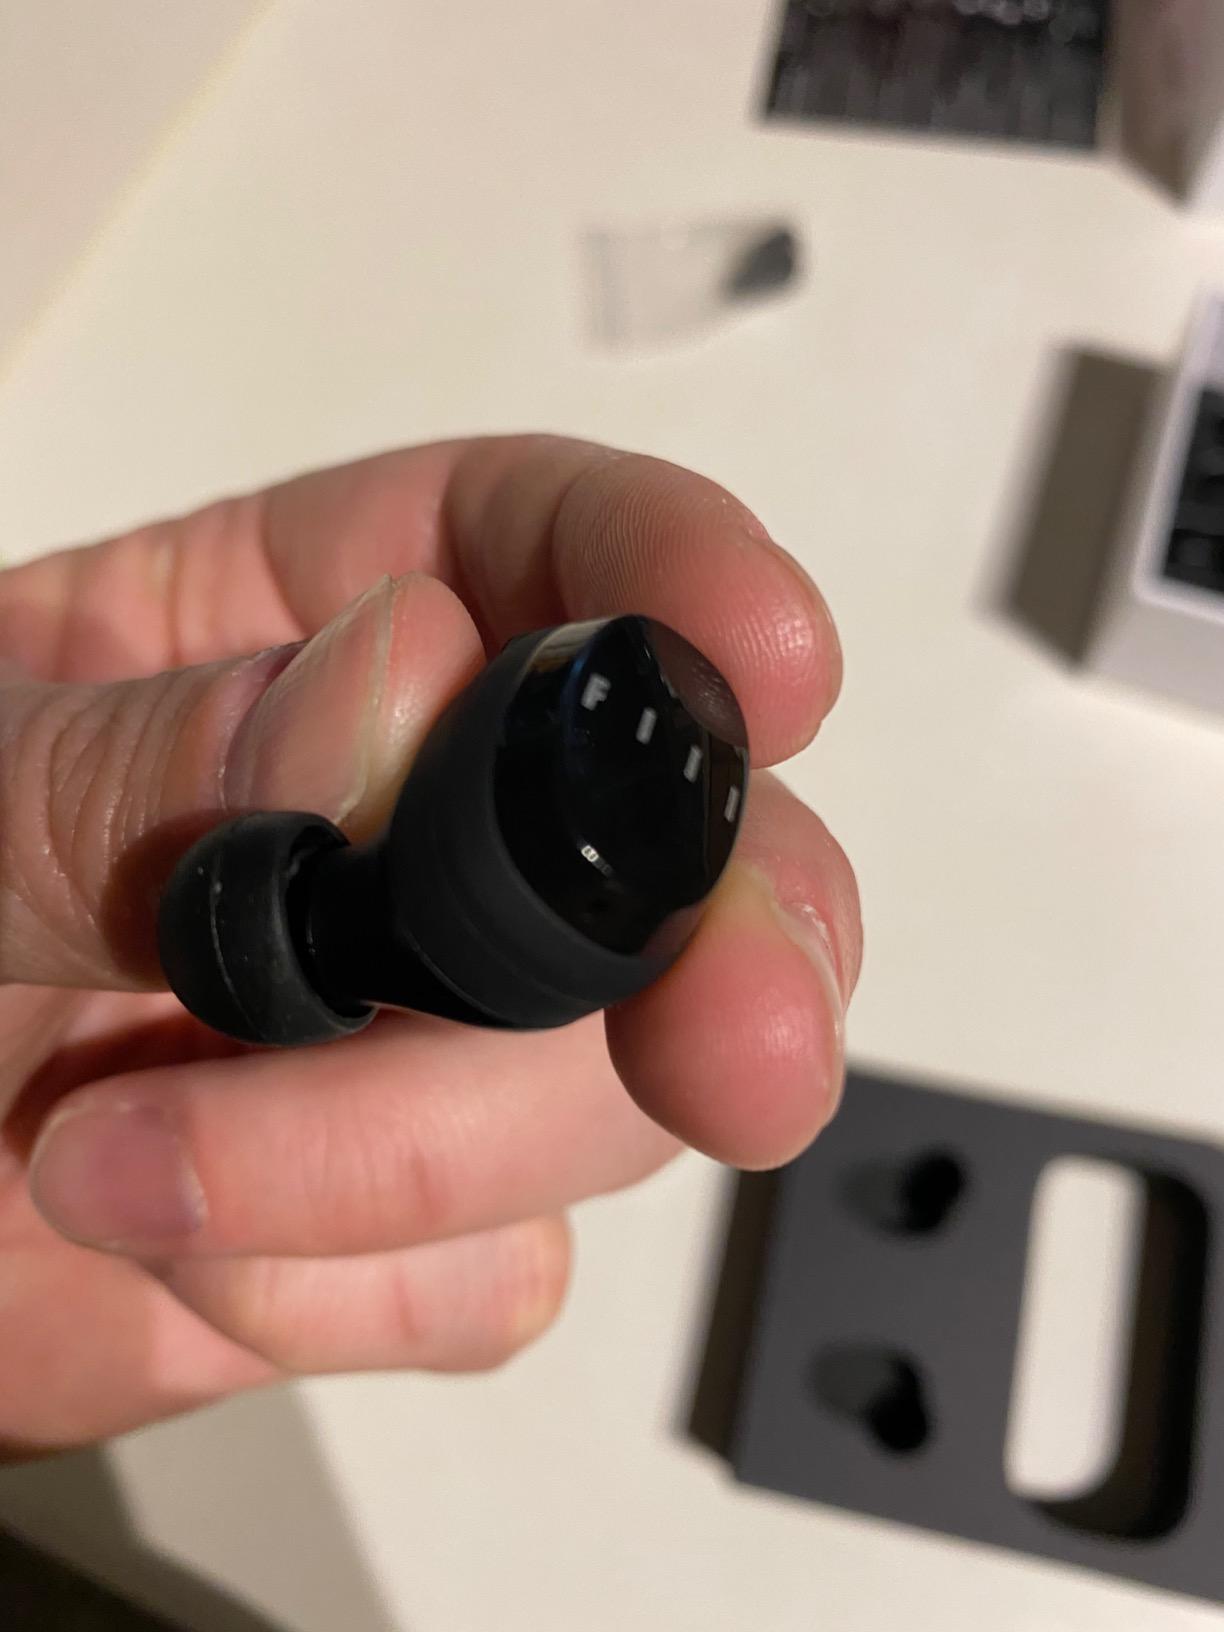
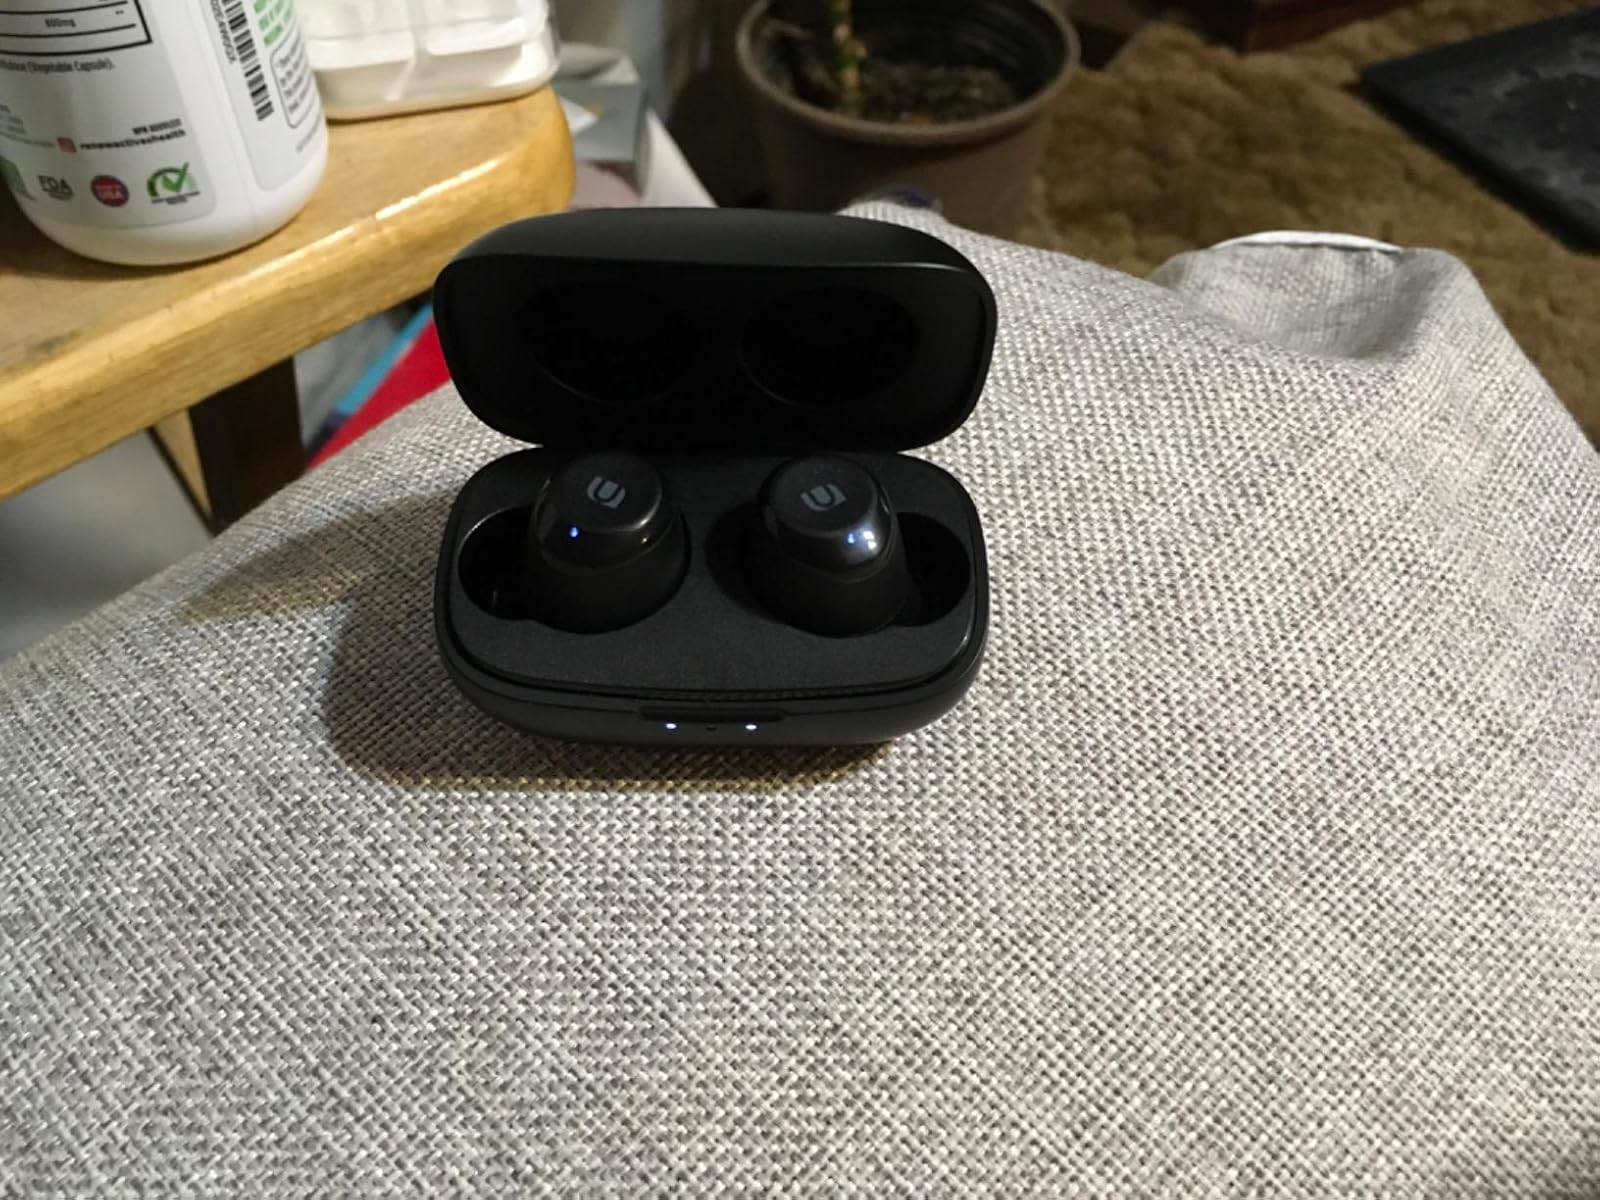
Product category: earbuds
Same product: no